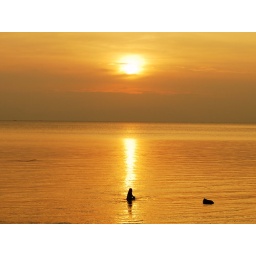
Taken when I was in sihanoukville. Not sure what the person was swimming for..... maybe a life jacket